Anna Löwenstein

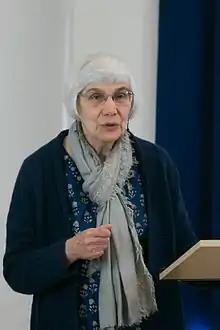
Löwenstein in 2016

Anna Löwenstein (also spelt Lowenstein; born 1951) is a British Esperantist. She worked for the World Esperanto Association 1977–1981. Under the name Anna Brennan she founded and was editor of the feminist magazine "Sekso kaj Egaleco" 1979–1988, and she edited the 'easy language' section of Kontakto 1983–1986. She has written some non-fiction, and two novels. Her historical novel "The Stone City" (La Ŝtona Urbo), was first published in English and Esperanto in 1999, and has since been translated into French (2010) and Hungarian (2014). Her second novel "Morto de artisto" (2008) was published in Esperanto. She is well known as a journalist, teacher and activist in the Esperanto movement, and has been a member of the Academy of Esperanto since 2001.